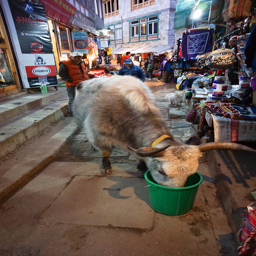
An animal eating food out of a green pale.
A bull drinks from a bucket of water in a street market.
A bull eating out of a bucket in a street.
An animal that's eating out of a bucket.
A steer eating out of a green in a street.